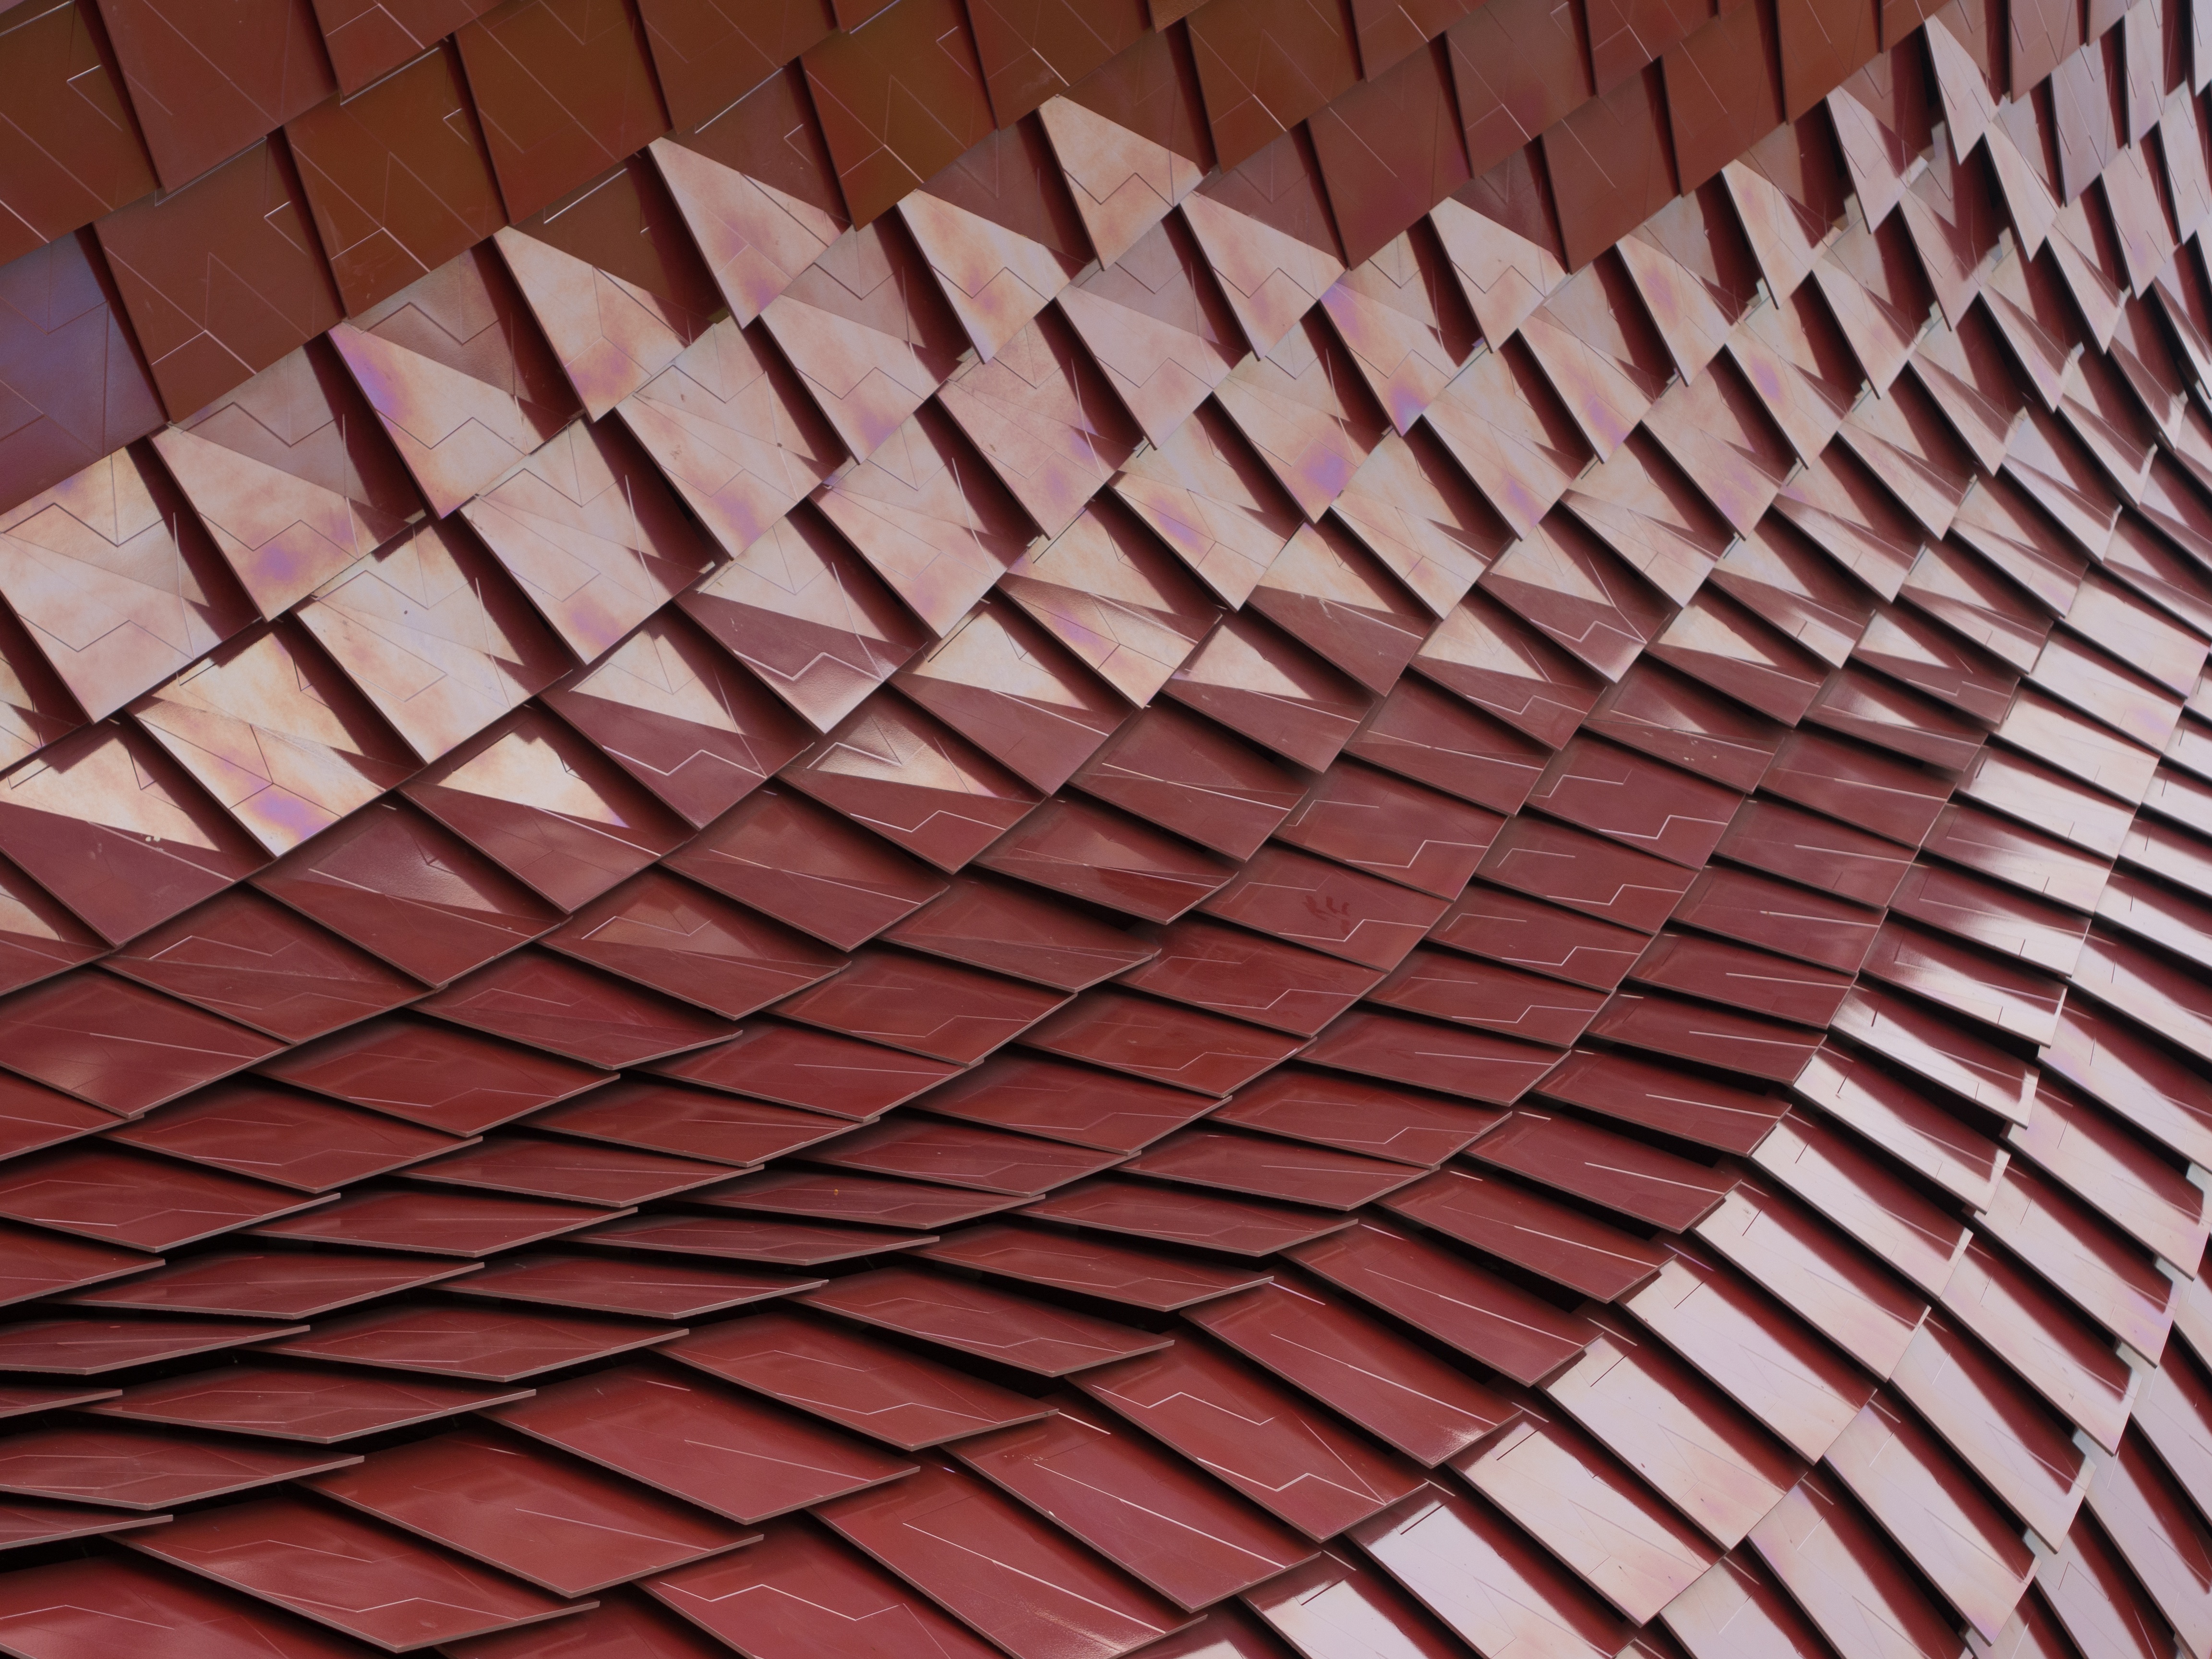
wood, floor, roof, wall, ceiling, pattern, line, red, color, tile, brick, material, circle, art, design, symmetry, brickwork, shape, flooring, daylighting